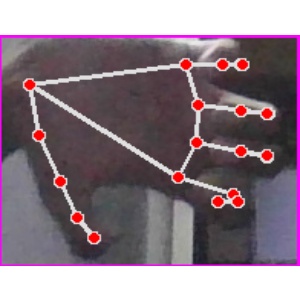
अक्षर: त